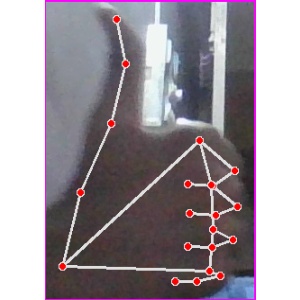
अक्षर: थ